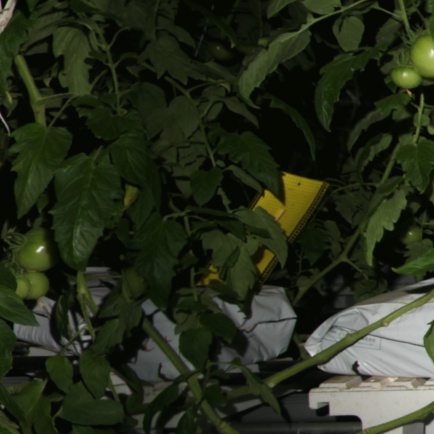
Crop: tomato